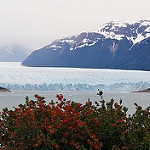
Label: glacier